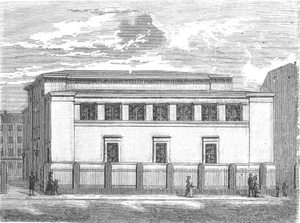
La grande synagogue est la principale synagogue de la communauté juive de Copenhague au Danemark.
Gustav Friedrich Hetsch est un architecte danois de naissance allemande.